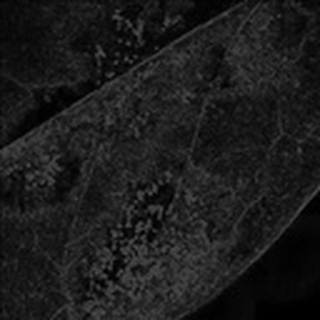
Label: cotton_powdery_mildew